Emmeline

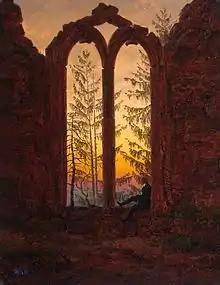
"Emmeline" contributed to the development of Gothic fiction.

Smith's novel comments on the development of the genre during the 18th century. For example, usually the heroine marries the first man she thinks of as a possible husband in the novel, but this is not the case in "Emmeline". Emmeline marries Godolphin, a character who does not appear until half-way through the narrative. Some readers felt that this was dangerous, since it suggested that the ideal woman would have a romantic past. Smith also rewrites earlier scenes from best-selling novels, offering her own interpretation of them. For example, "Delamere's half-tricking, half-forcing Emmeline into a waiting coach" mirrors a scene from Samuel Richardson's "Clarissa" (1747–48). However, unlike Richardson's tale, Smith's does not end tragically but rather with Delamere succumbing to Emmeline's wishes and returning her safe to her home.